Buildings associated with Owain Glyndŵr

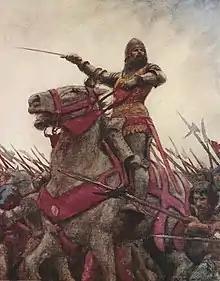

There are multiple buildings and sites associated with Owain Glyndwr in Wales.